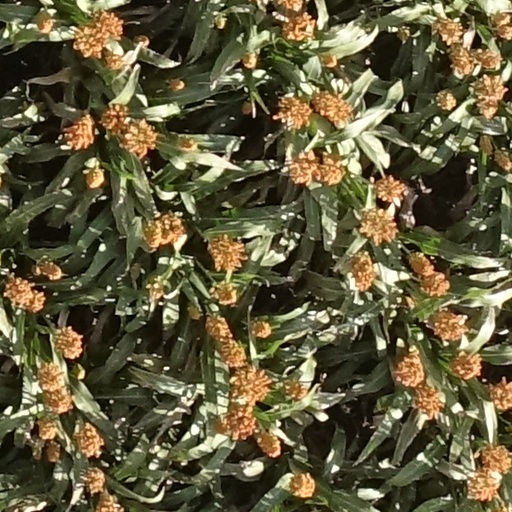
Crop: sorghum